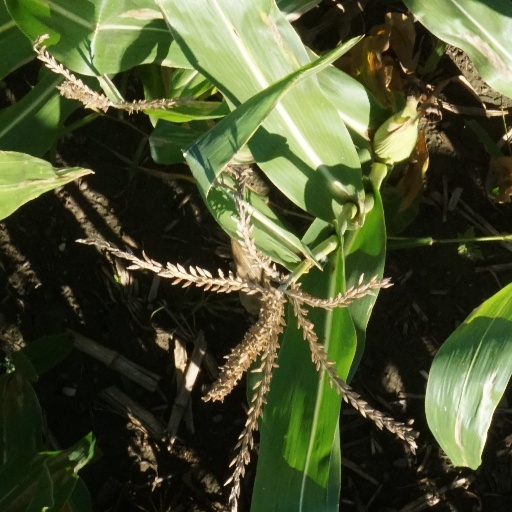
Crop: maize; corn